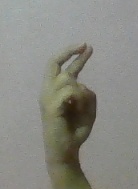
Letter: zay